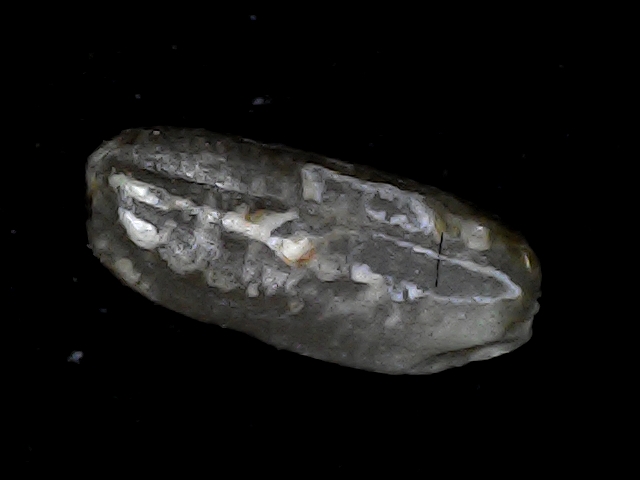
Rice variety: BD79